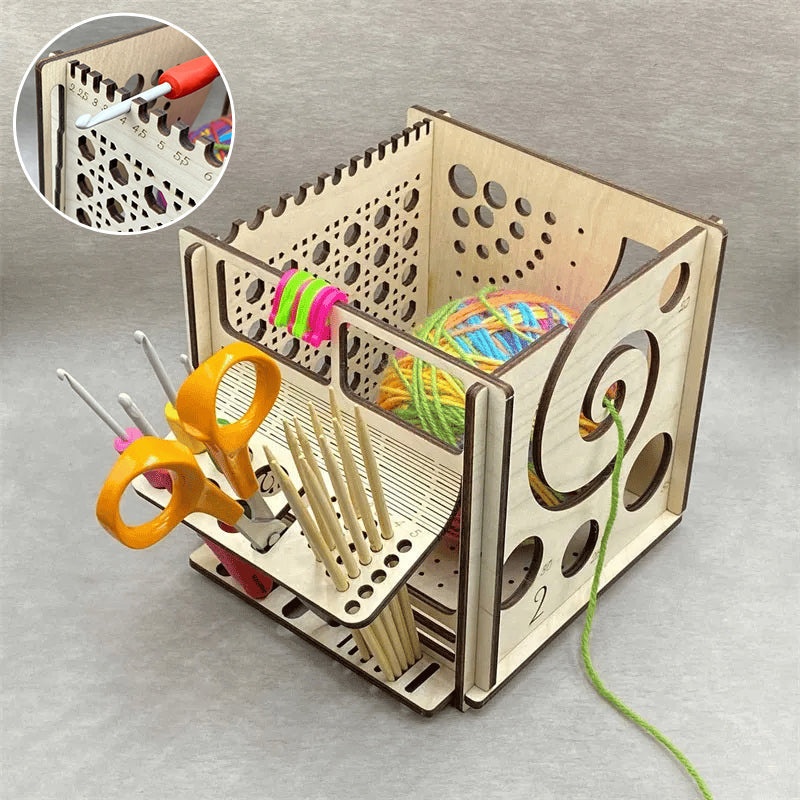
All-in-one Wooden Yarn Bowl - Multifunctional knitting tool
FEATURES 🥰 Our yarn Bowl offers a spacious and versatile design, with multiple compartments to store your yarn, needles, hooks, and other accessories. 🥰 💓 Say goodbye to the frustration of tangled yarn and hello to the effortless organization. For those who like to knit or crochet, it is your real multi-functional assistant.💓 🌟 In addition, on every side of the multifunctional yarn Bowl, you can find e.g. Blocking Board as well as density, needle, and crochet gauges.🌟 🎁 The perfect gift for that special crafter in your life or a deluxe treat for yourself. 🎁 Contains 5 different tools: Blocking board (bottom 1) Yarn bowl (wall 2) Knitting needle stoppers and crochet gauge(wall 3) Density and needle gauges (wall 4) Craft tool organizer (wall 5) As shown below: DETAILS: Handmade Materials: baltic birch plywood, PLA Size: 15cm x 15cm x 16cm / 5.90 in x 5.90 in x 6.29in PACKAGE 1 x all-in-one wooden yarn bowl 8 pcs of Stitch markers 10 pcs of pins for the Blocking board It is pieced together from plywood and the installation procedure is very simple.✨
Category: Arts & Entertainment > Hobbies & Creative Arts > Arts & Crafts > Craft Organization > Thread & Yarn Organizers > Yarn Bowls